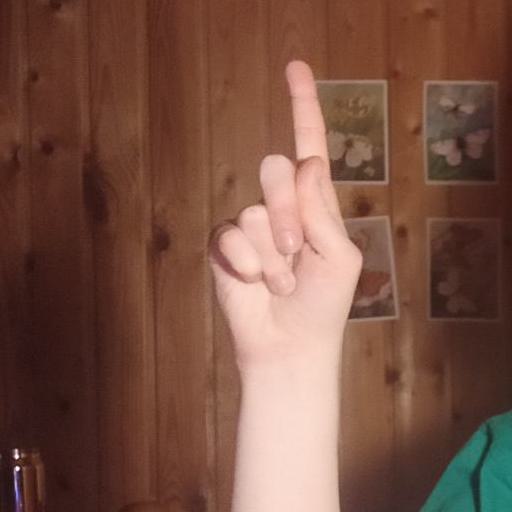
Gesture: one